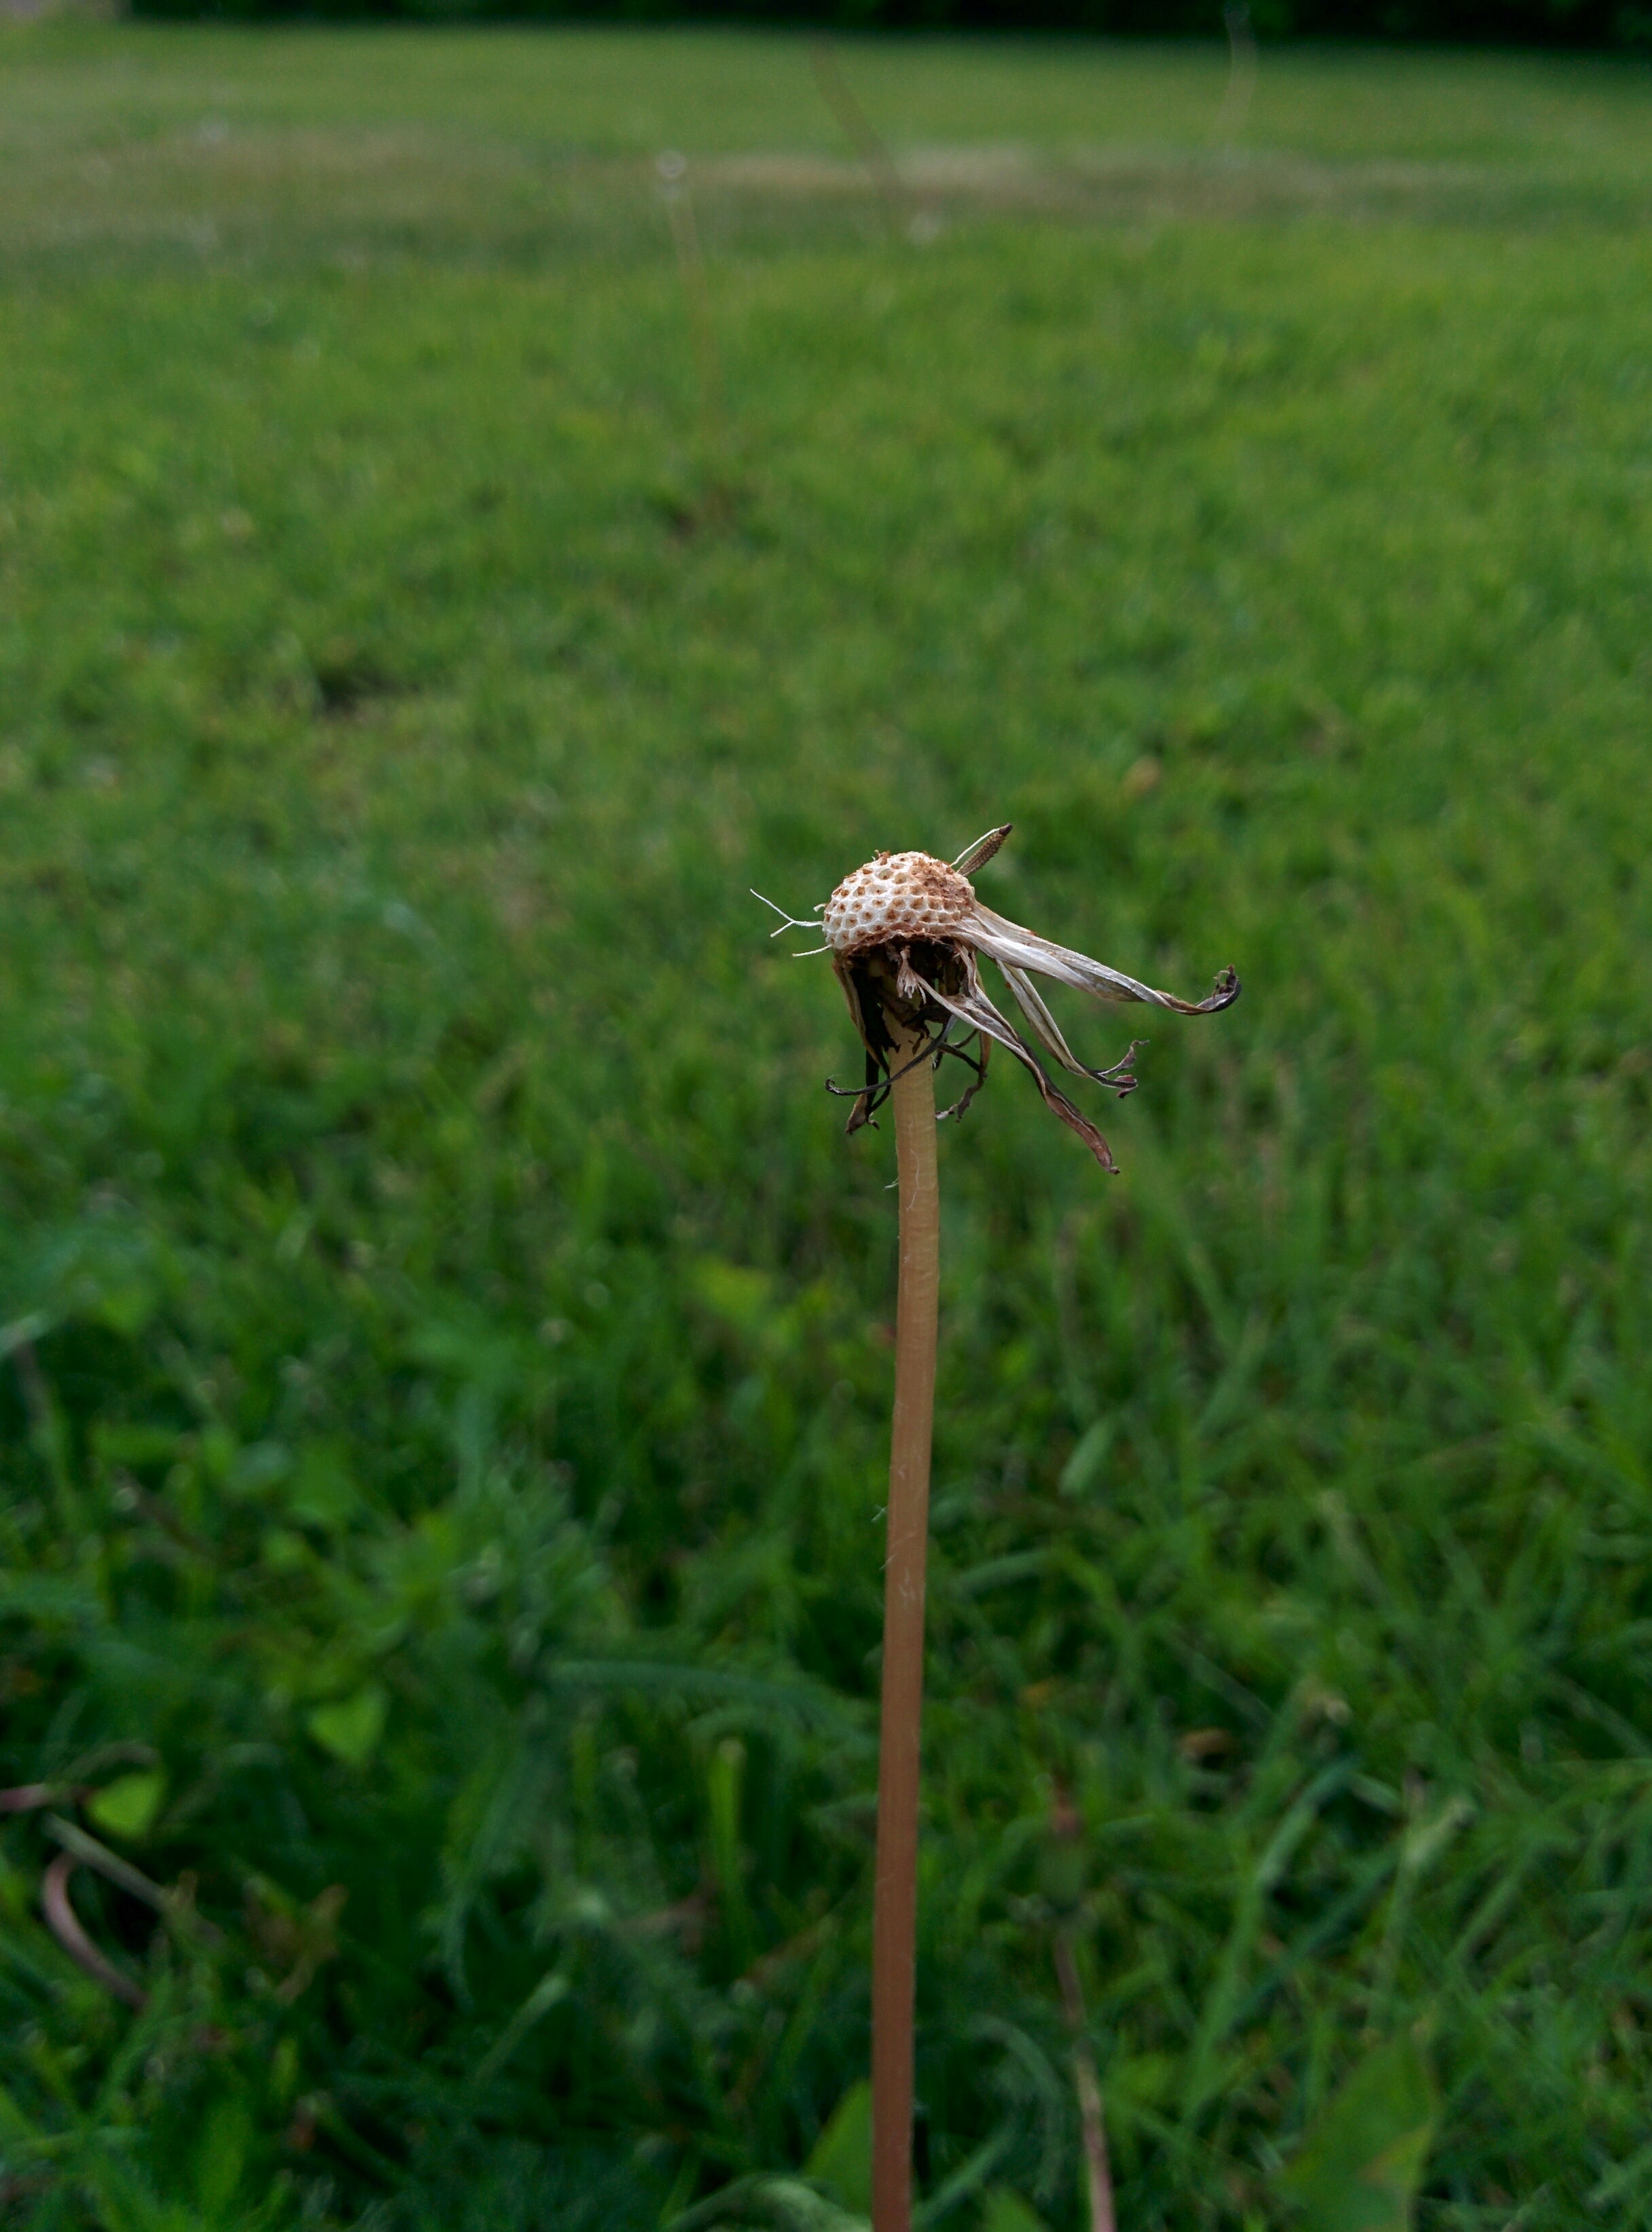
dandelion, flower, grass, plant, flora, grass family, insect, plant stem, wildlife, prairie